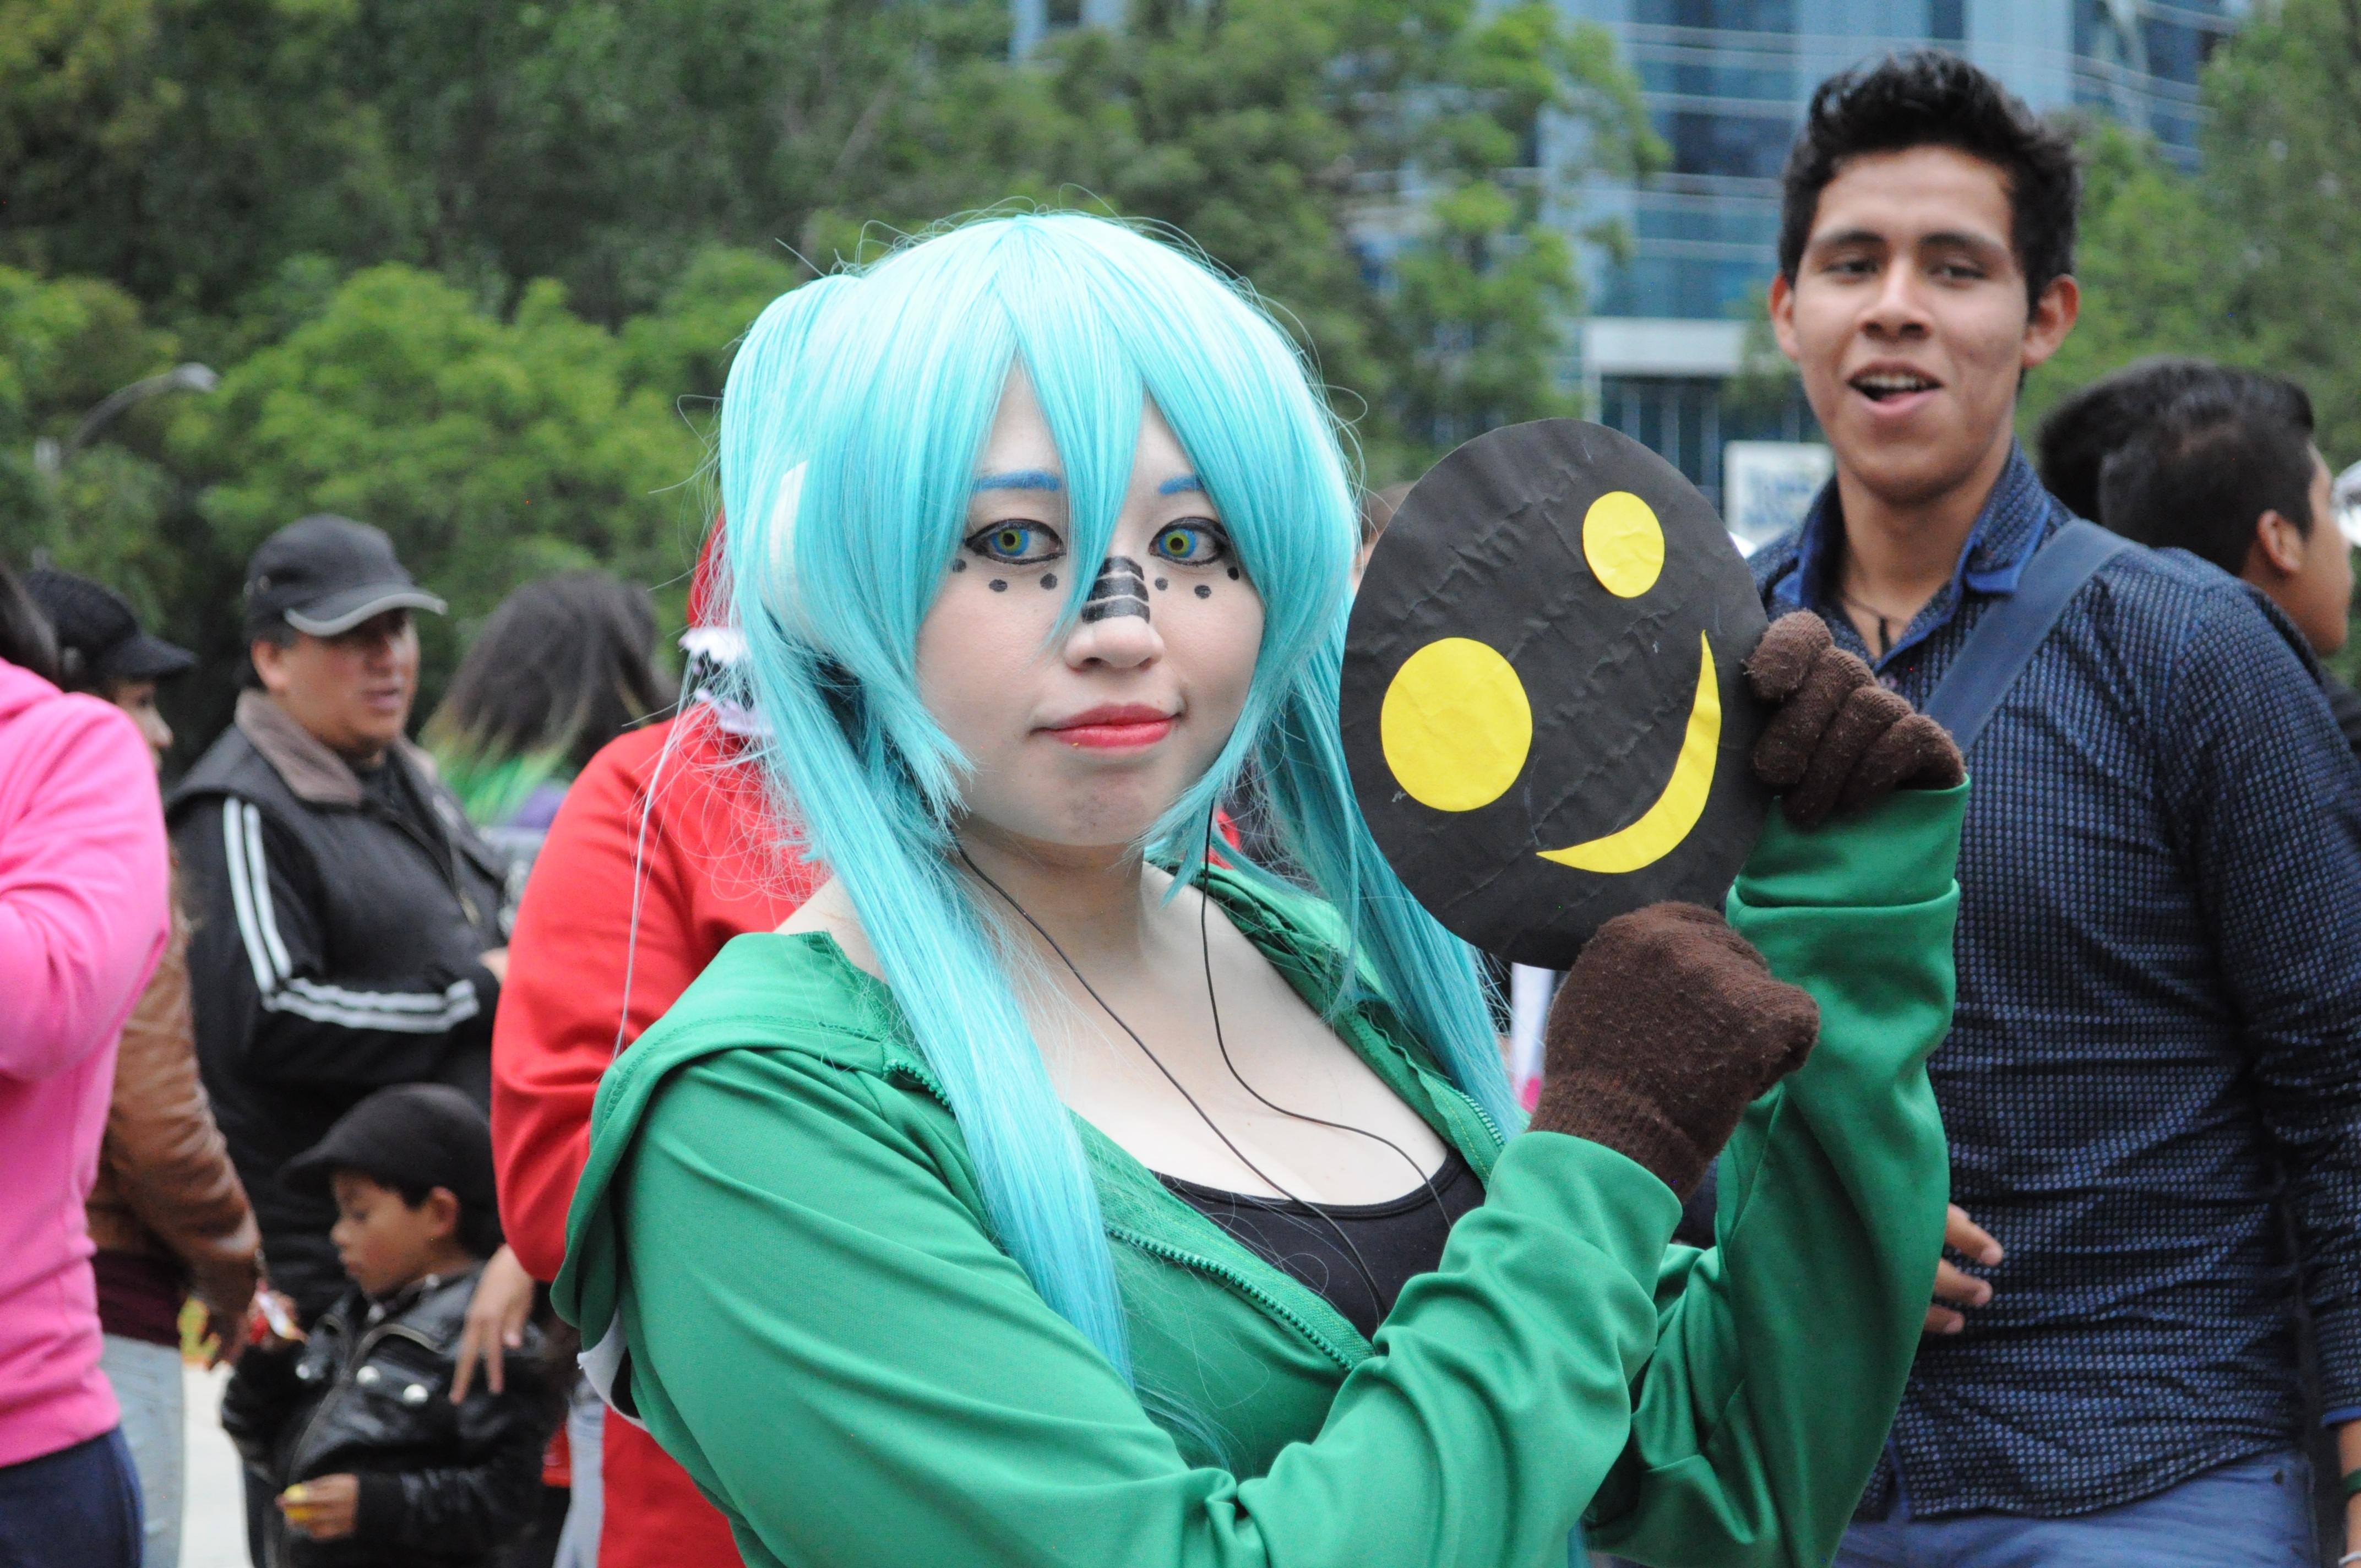
clothing, cosplay, costume, anime, geek, sleeve, otaku, cartoons